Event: Nepal Earthquake
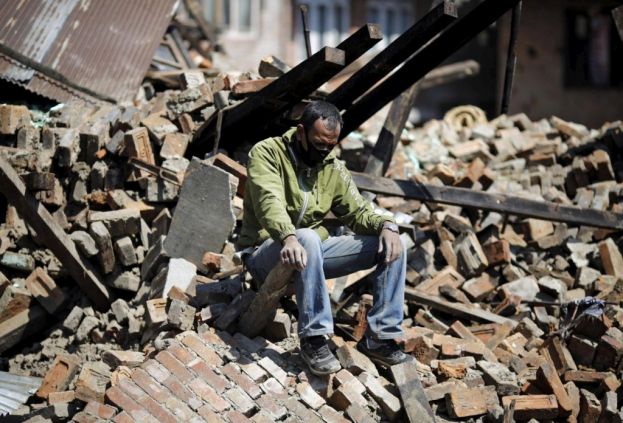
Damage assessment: damage